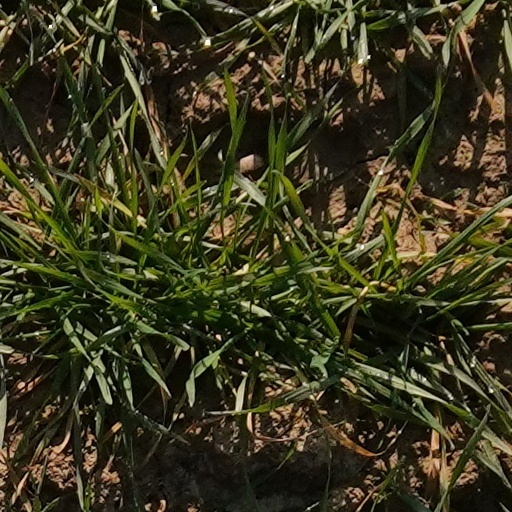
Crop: wheat